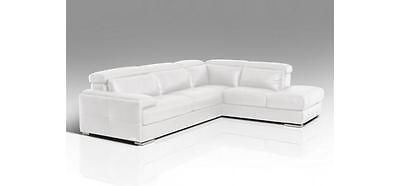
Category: sofa